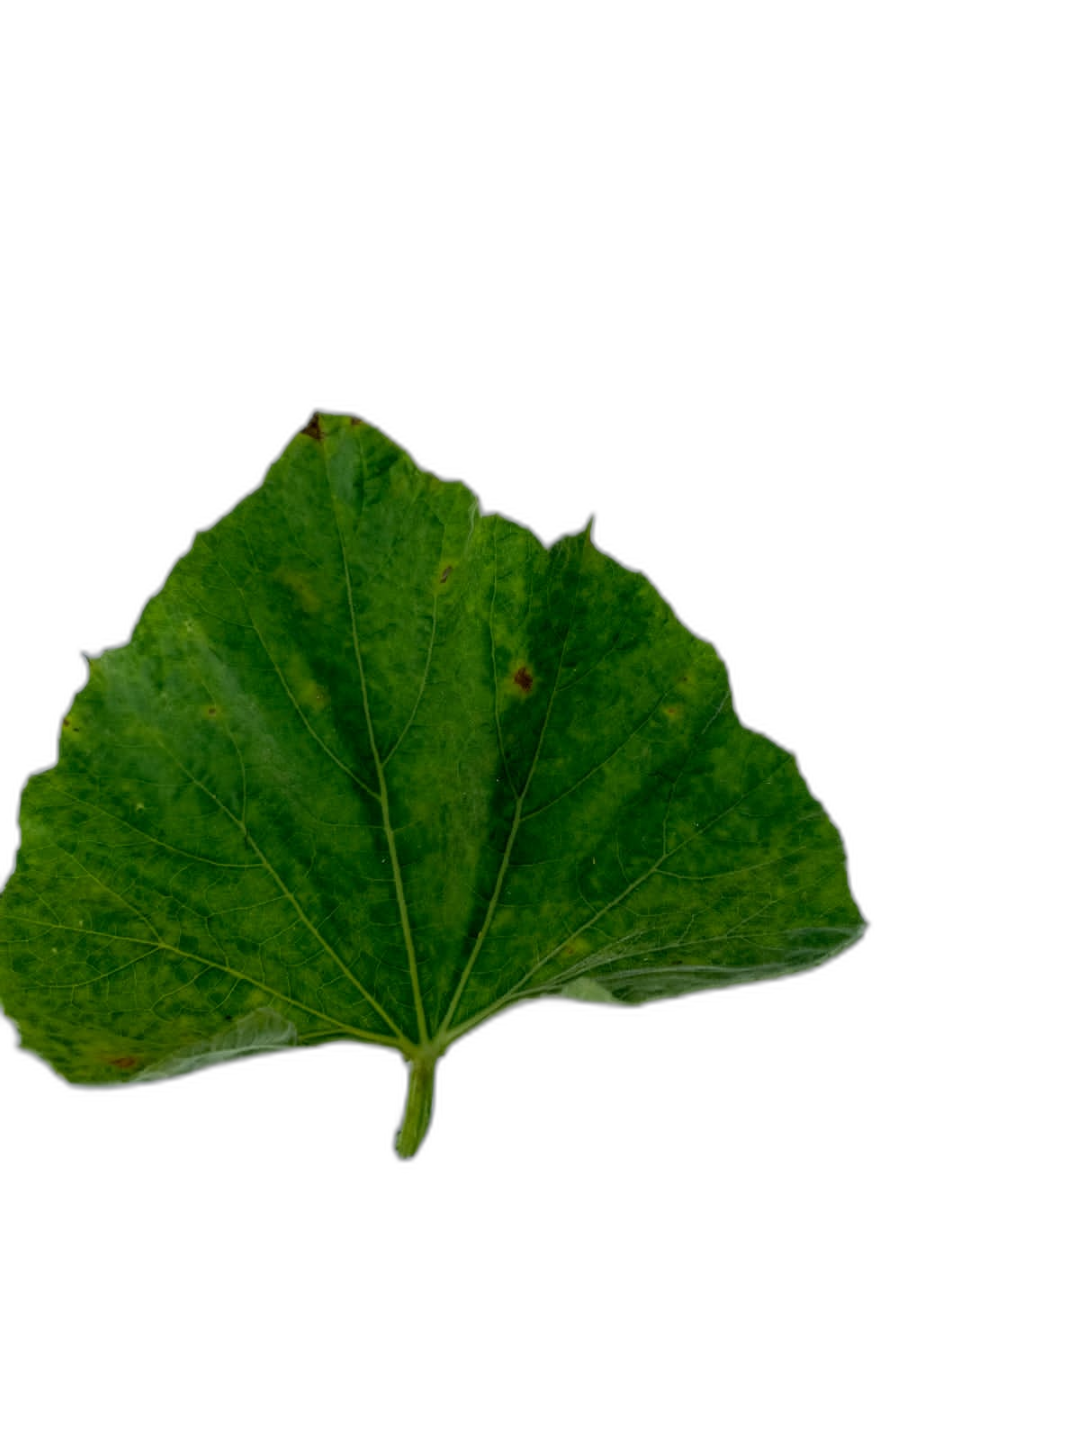
Crop: Bottle Gourd
Label: Mosaic_Virus